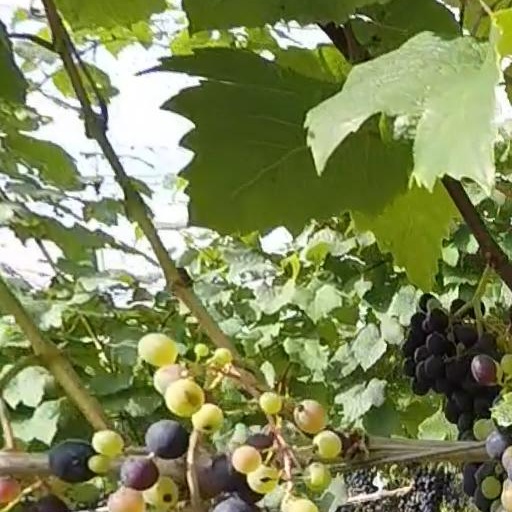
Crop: grape